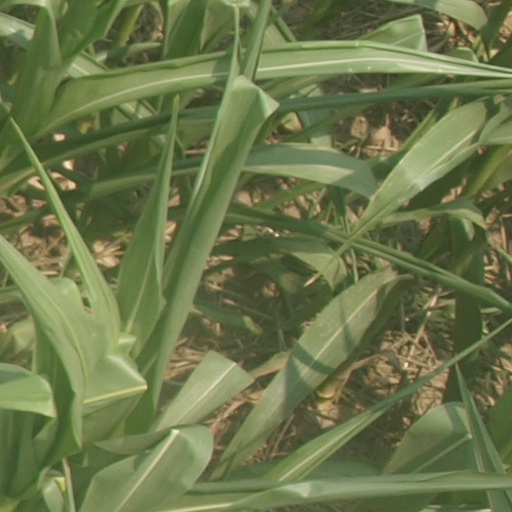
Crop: maize; corn